John Keppie

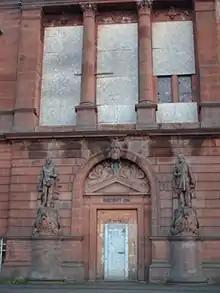
The imposing red sandstone offices of the Fairfield Shipbuilding and Engineering Company on Govan Road, which from 2013, will form the Fairfield Heritage Centre.

Keppie was born in Glasgow, the fourth son of John Keppie, a wealthy tobacco importer and Helen Cuthbertson Hopkins. Articled, in 1880, to "Campbell Douglas and Sellars", he attended classes at both University of Glasgow and the Glasgow School of Art. Three of his siblings including Jessie Keppie also studied art. He also appears to have enrolled at the École des Beaux-Arts in 1885, remaining there until 1886. An accomplished draughtsman, he won silver medals in the Tite Prize competitions of 1886 and 1887. He assisted Sellars with the firm's winning entry for the Glasgow International Exhibition of 1888.